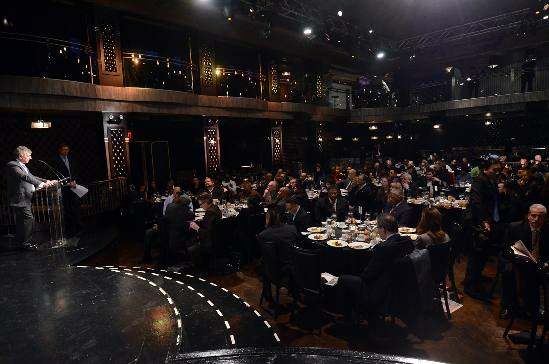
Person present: Yes